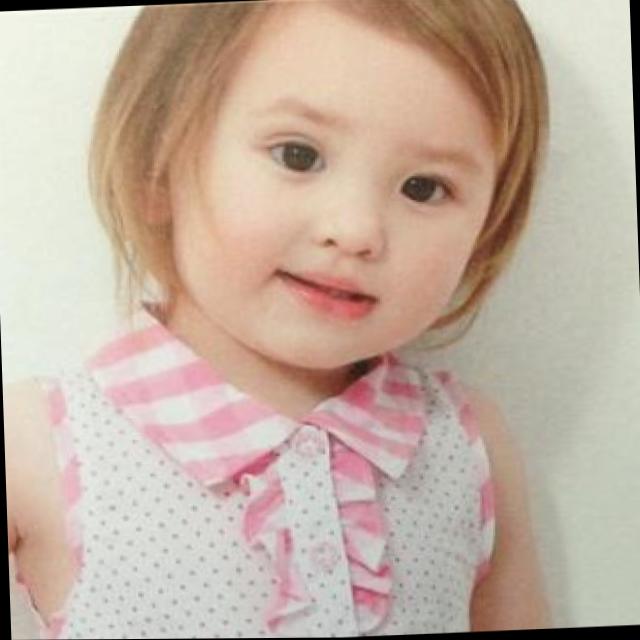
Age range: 0-12